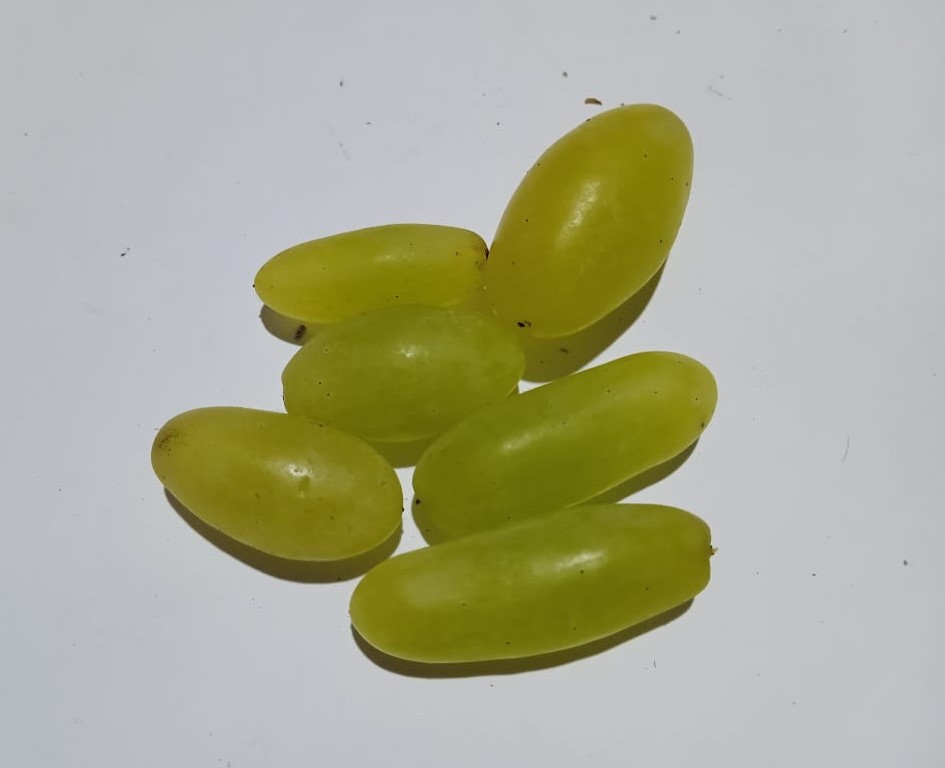
Fruit: grape
Condition: fresh